The Eye (The Lord of the Rings: The Rings of Power)

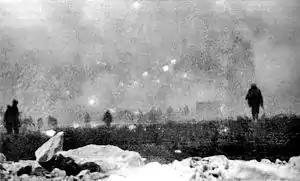
Black-and-white image of soldiers walking into a gas cloud

Brändström said the episode was an opportunity to slow down and focus on the characters following the action-heavy . The showrunners added that the episode was about characters facing the consequences of their actions. After taking inspiration from World War I for the Orc tunnels earlier in the season, the writers noticed a parallel between the smoke, ash, and fire of this episode's post-eruption setting and chemical weapons used in that war. This led to a suggestion that one of the characters should be blinded in the episode, and multiple writers simultaneously suggested that it should be . They thought it was a tragic irony that the person who has been having visions of the future of Númenor now cannot see at all. A line of dialogue was added to the to foreshadow this development, when Míriel's father tells her that darkness awaits her in Middle-earth.